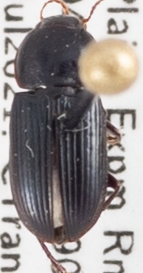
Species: Discoderus parallelus
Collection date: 2021-07-07
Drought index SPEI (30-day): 1.546
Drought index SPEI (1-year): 0.086
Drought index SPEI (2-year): -0.418